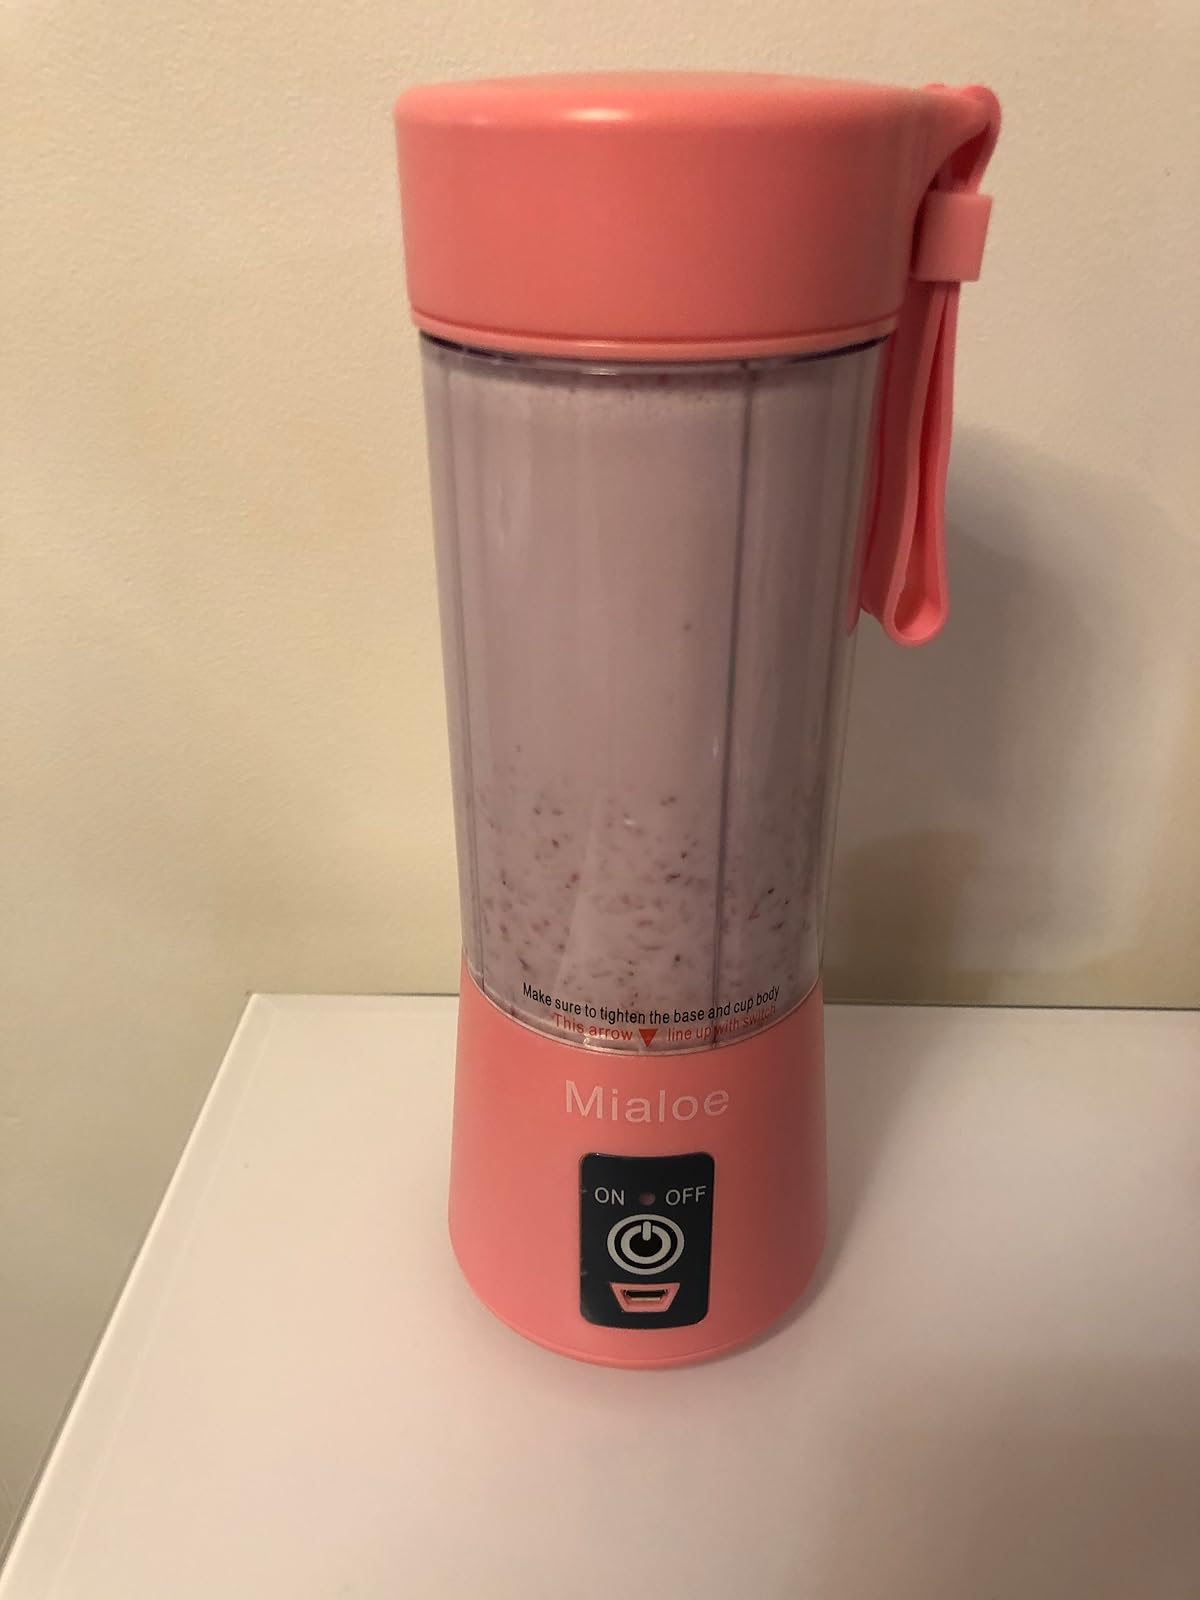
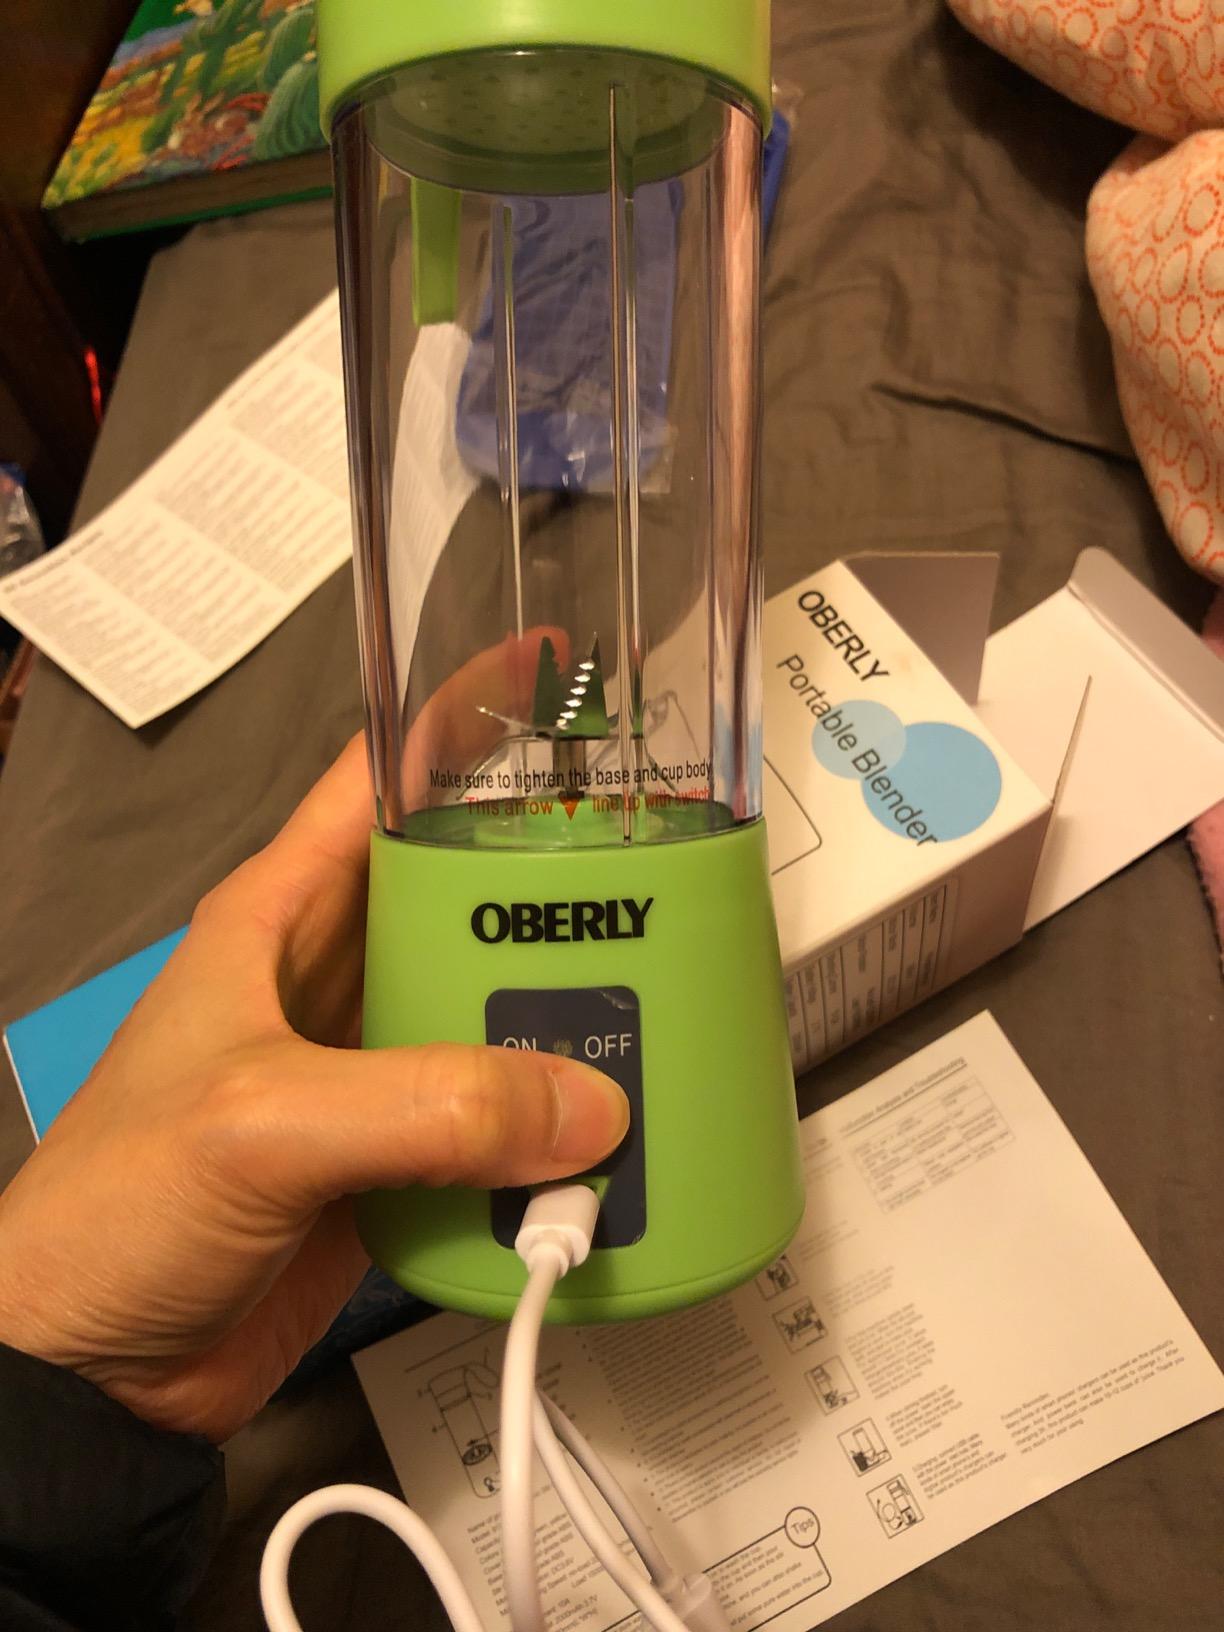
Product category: items_blender
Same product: no